Afghanistan

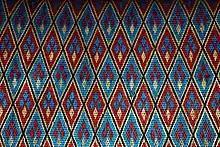
A traditional Afghan embroidery pattern

The population of Afghanistan was estimated at 35.7million as of 2024 by the Afghanistan National Statistics and Information Authority, whereas the UN estimates over 42.0million. In 1979 the total population was reported to be about 15.5million. About 25.3% are urbanite, 70.4% live in rural areas, and the remaining 4.3% are nomadic. An additional 3million or so Afghans are temporarily housed in neighboring Pakistan and Iran, most of whom were born and raised in those two countries. As of 2013, Afghanistan was the largest refugee-producing country in the world, a title held for 32 years.